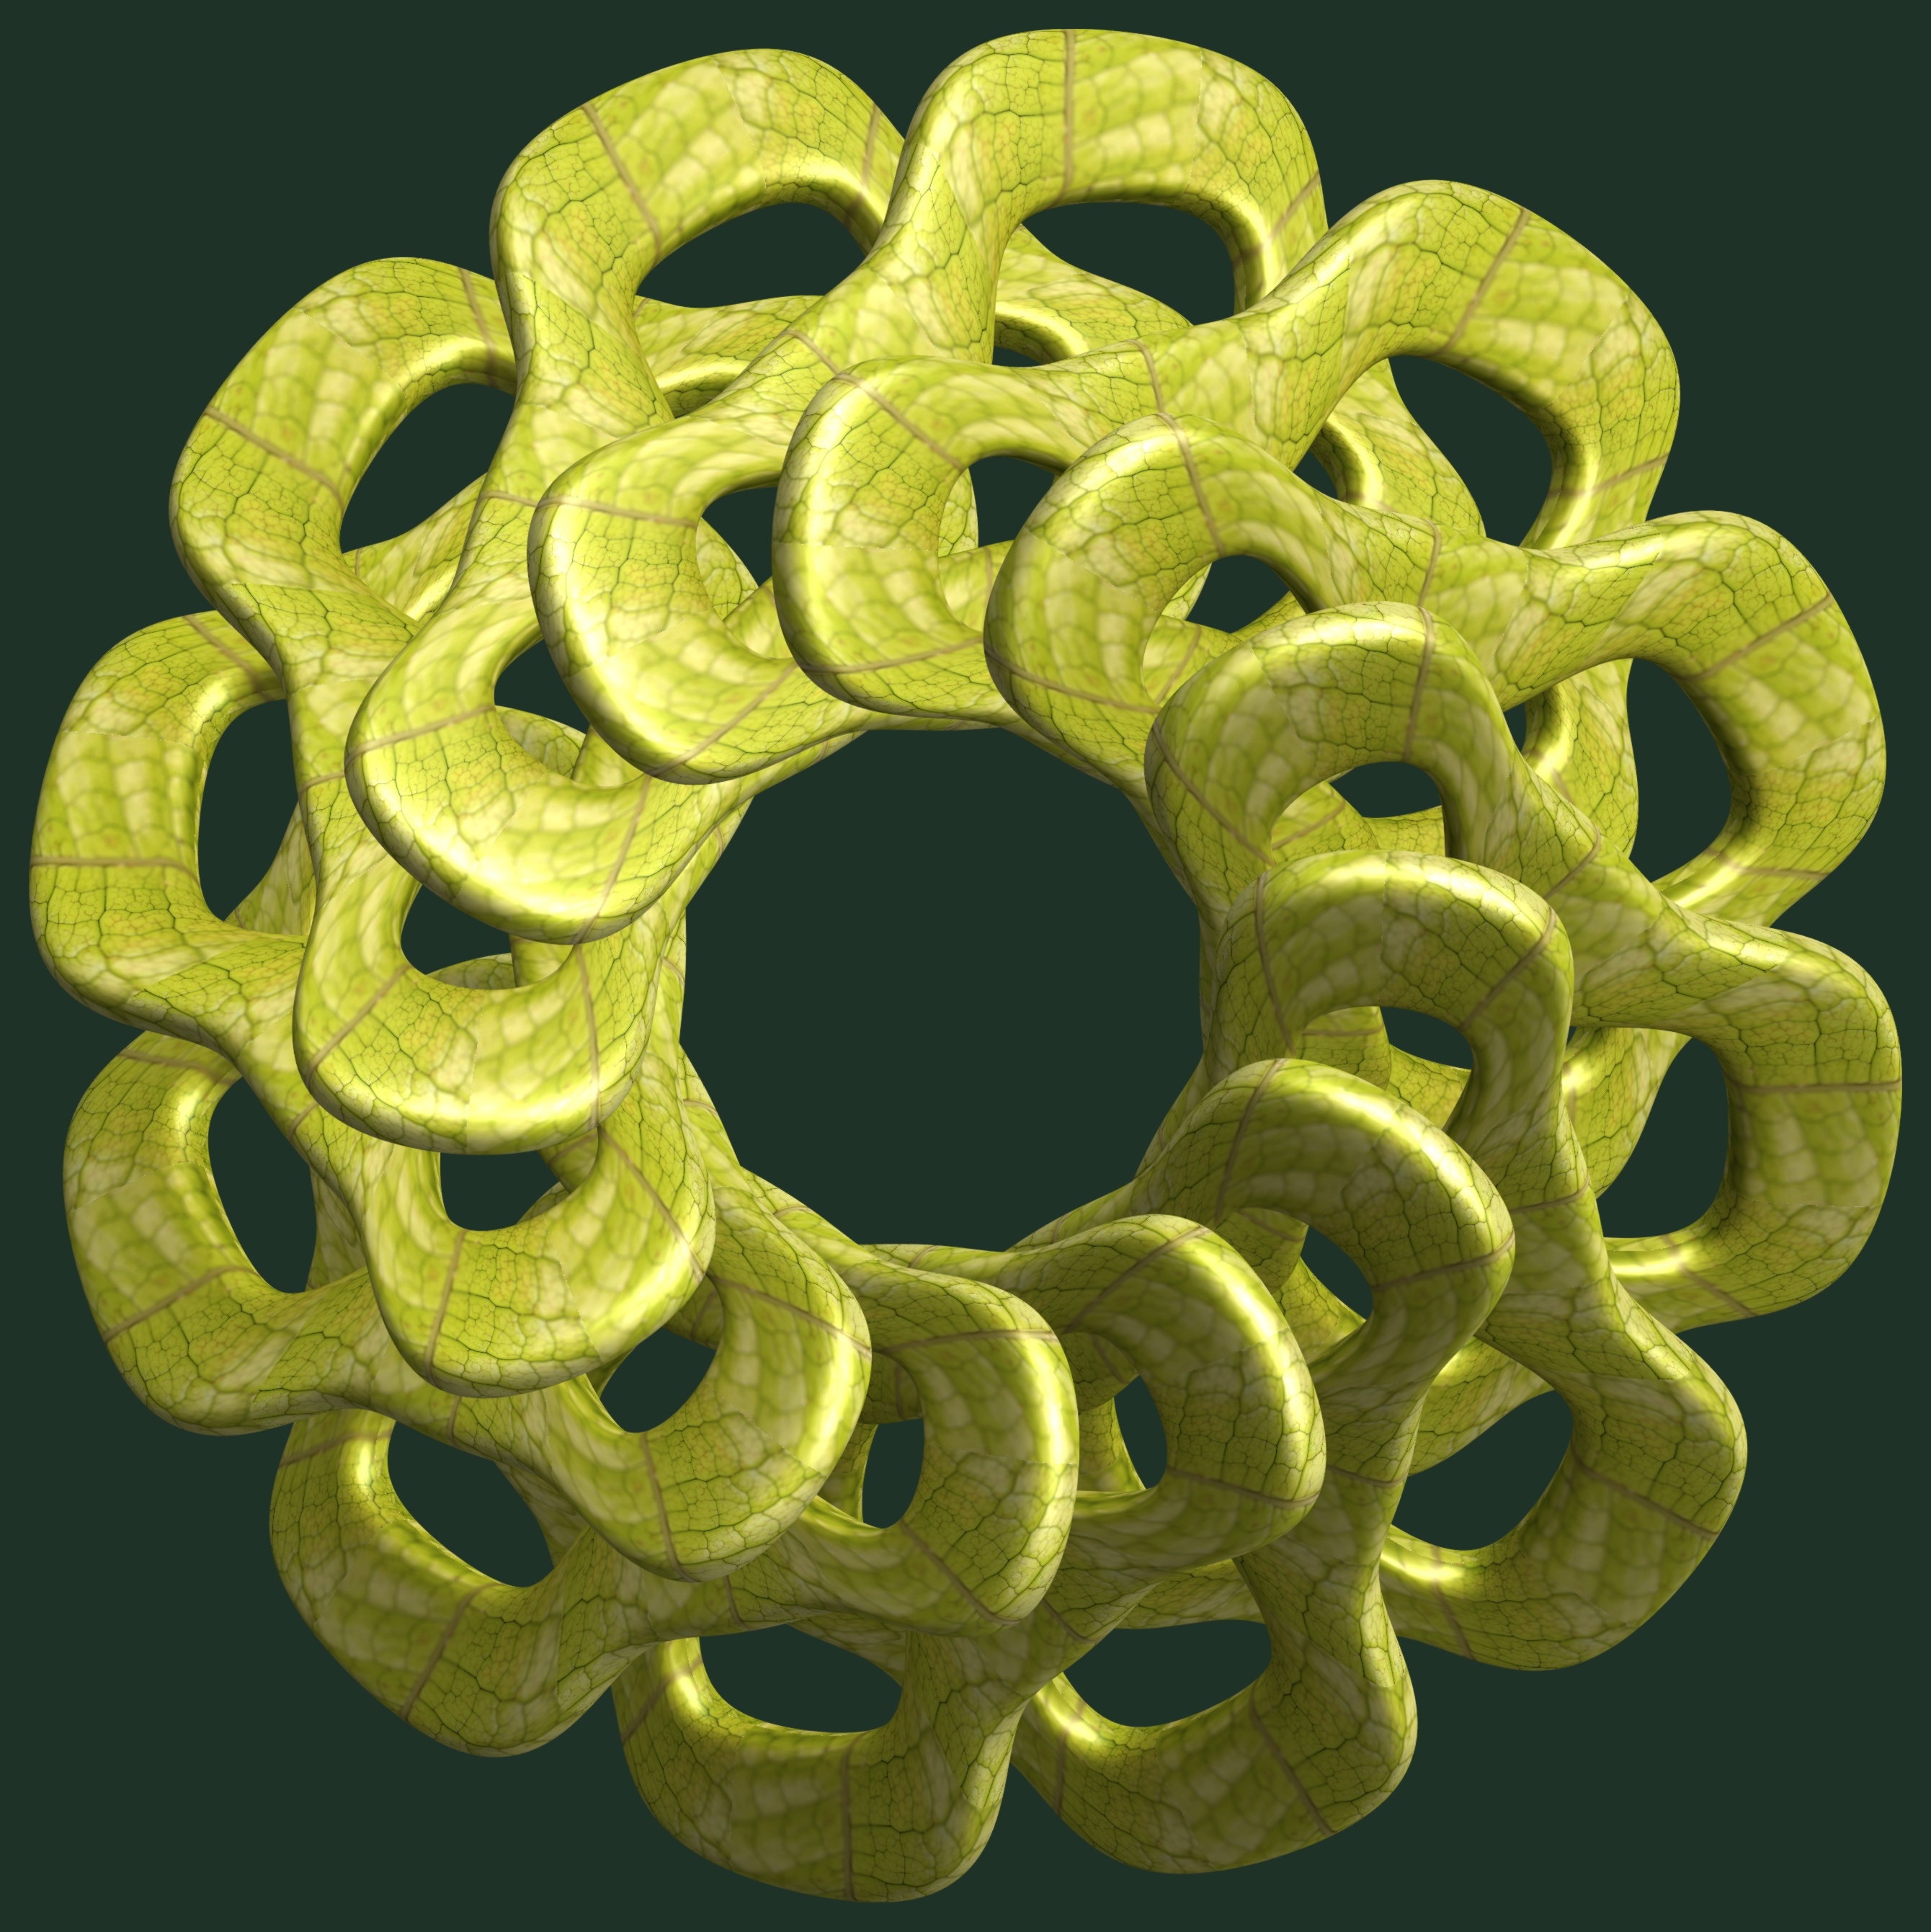
structure, texture, chain, flower, pattern, green, yellow, circle, christmas decoration, font, design, symmetry, 3d, graphic, torus, mathematica, cg, parametricplot3d, code, program, algorithm, abstruct, mapping